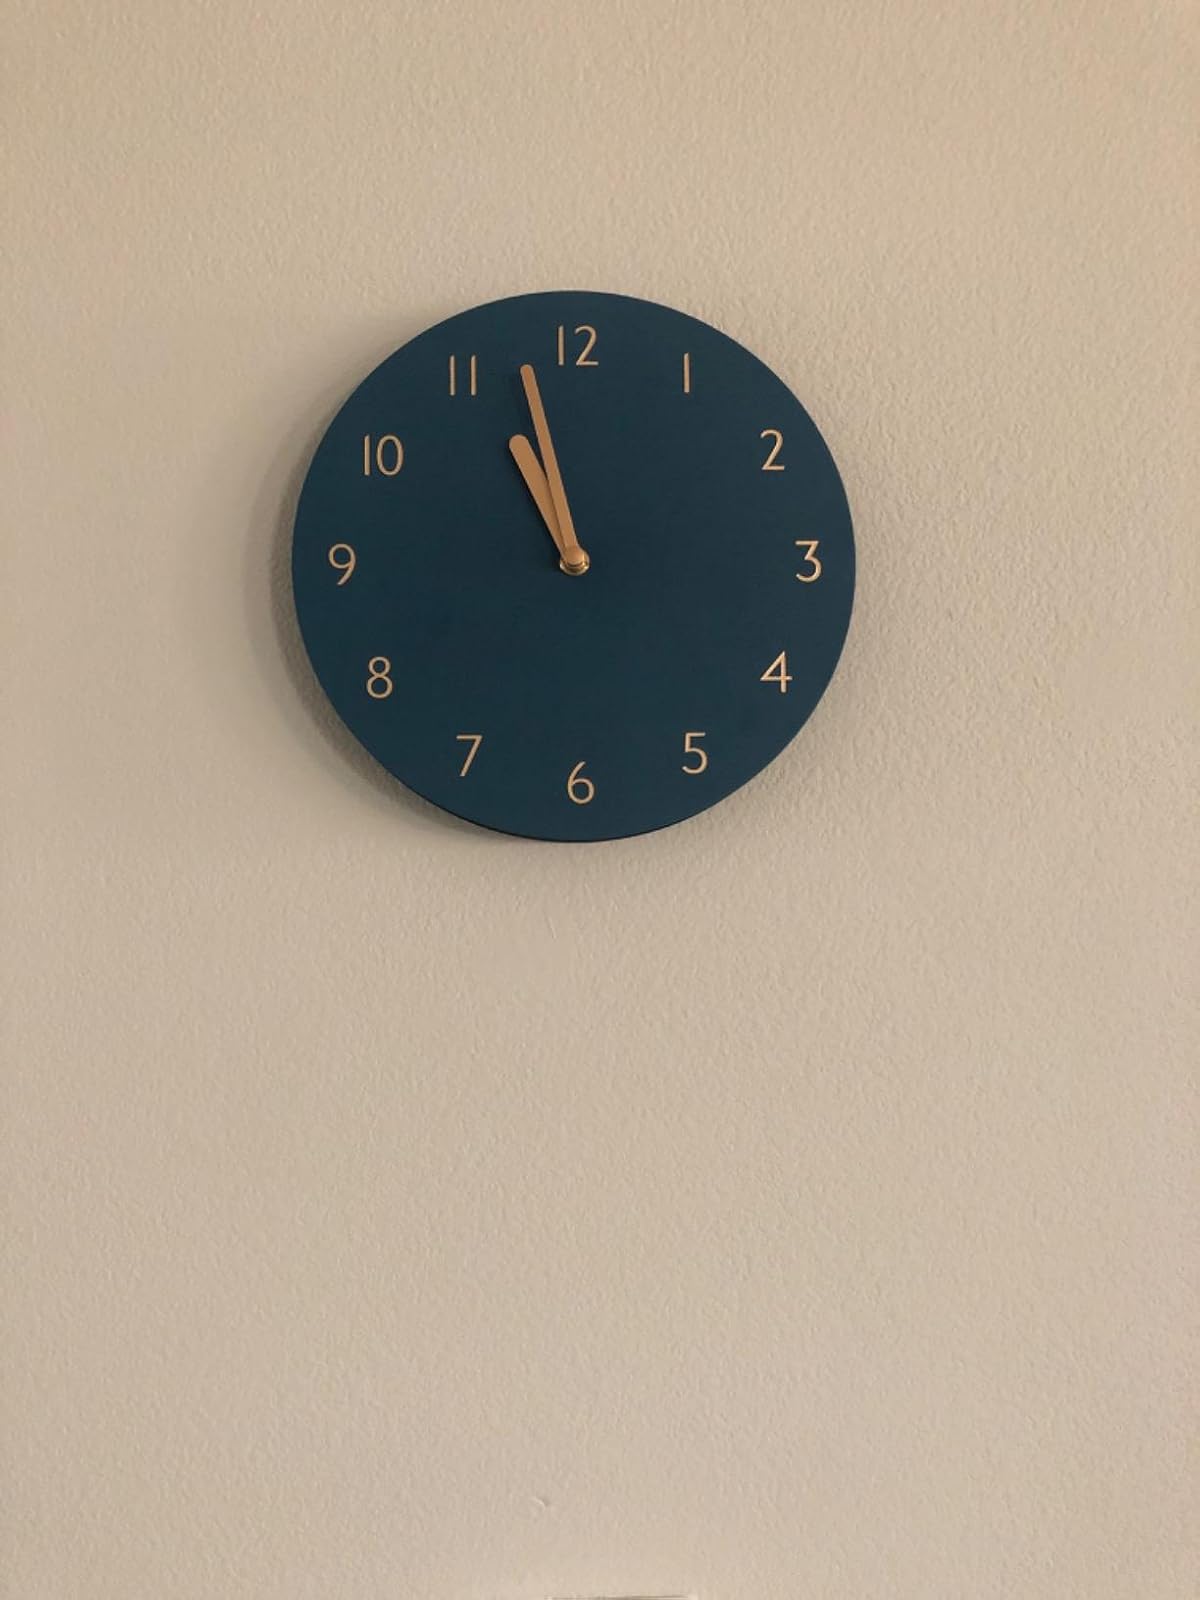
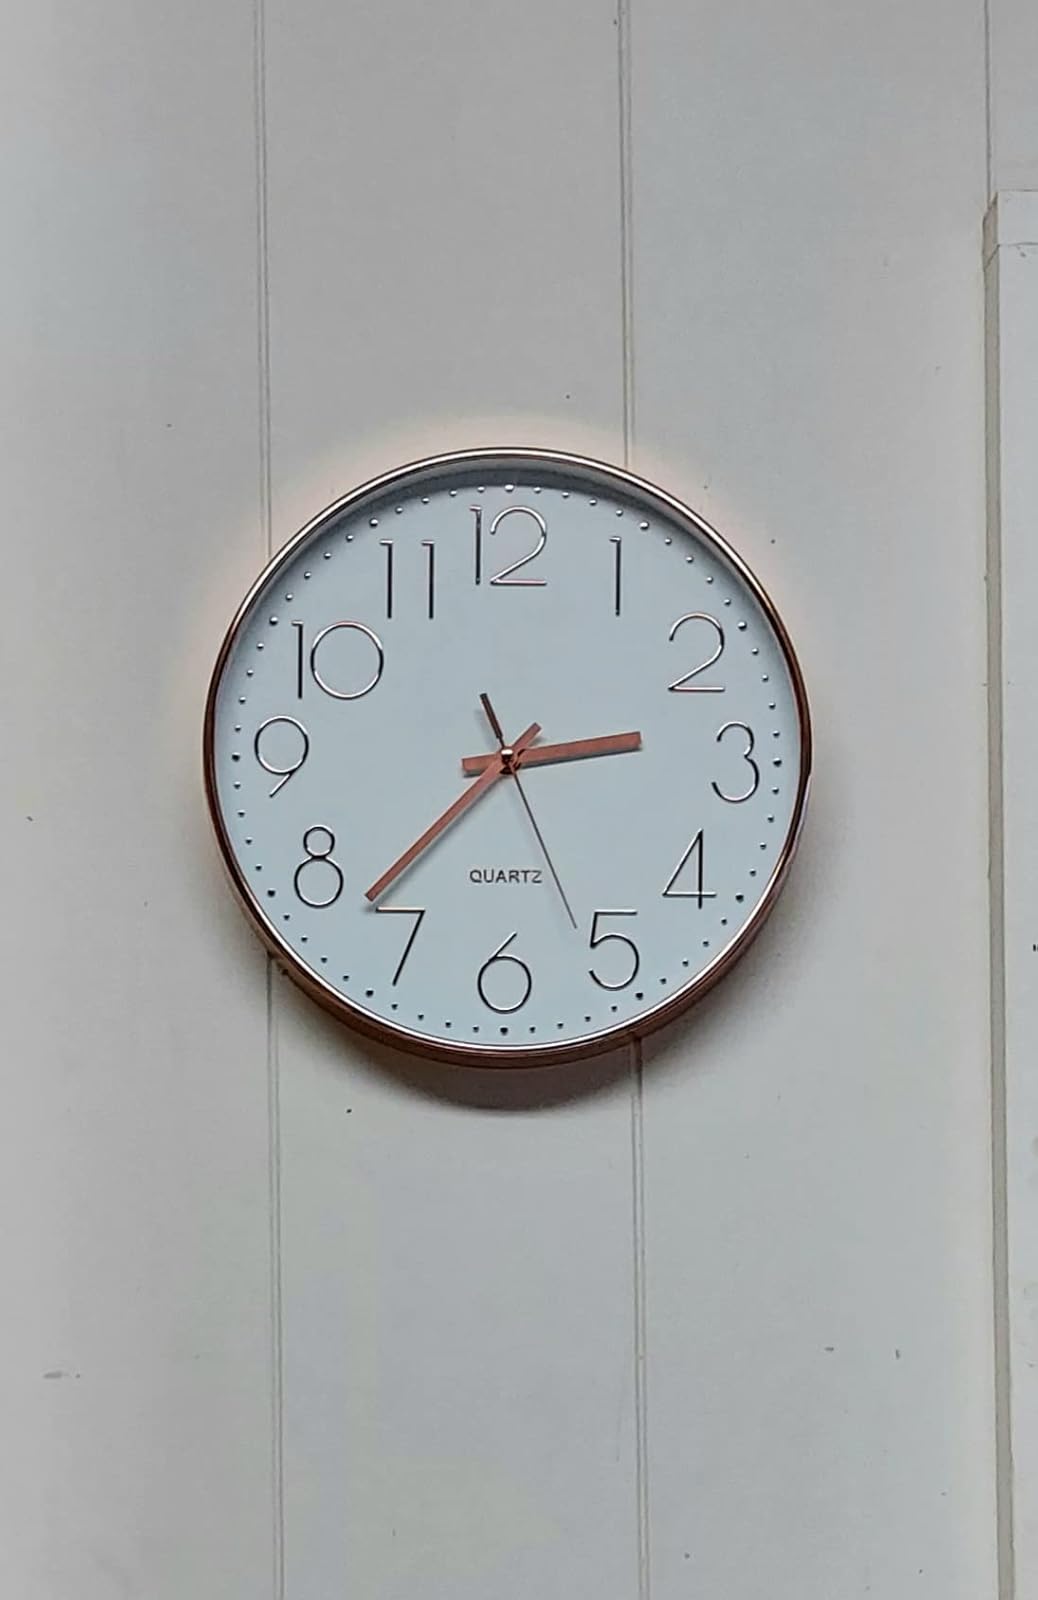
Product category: clock
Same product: no